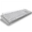
Label: keyboard